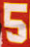
Number: 5